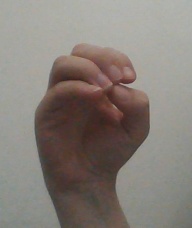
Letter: ha